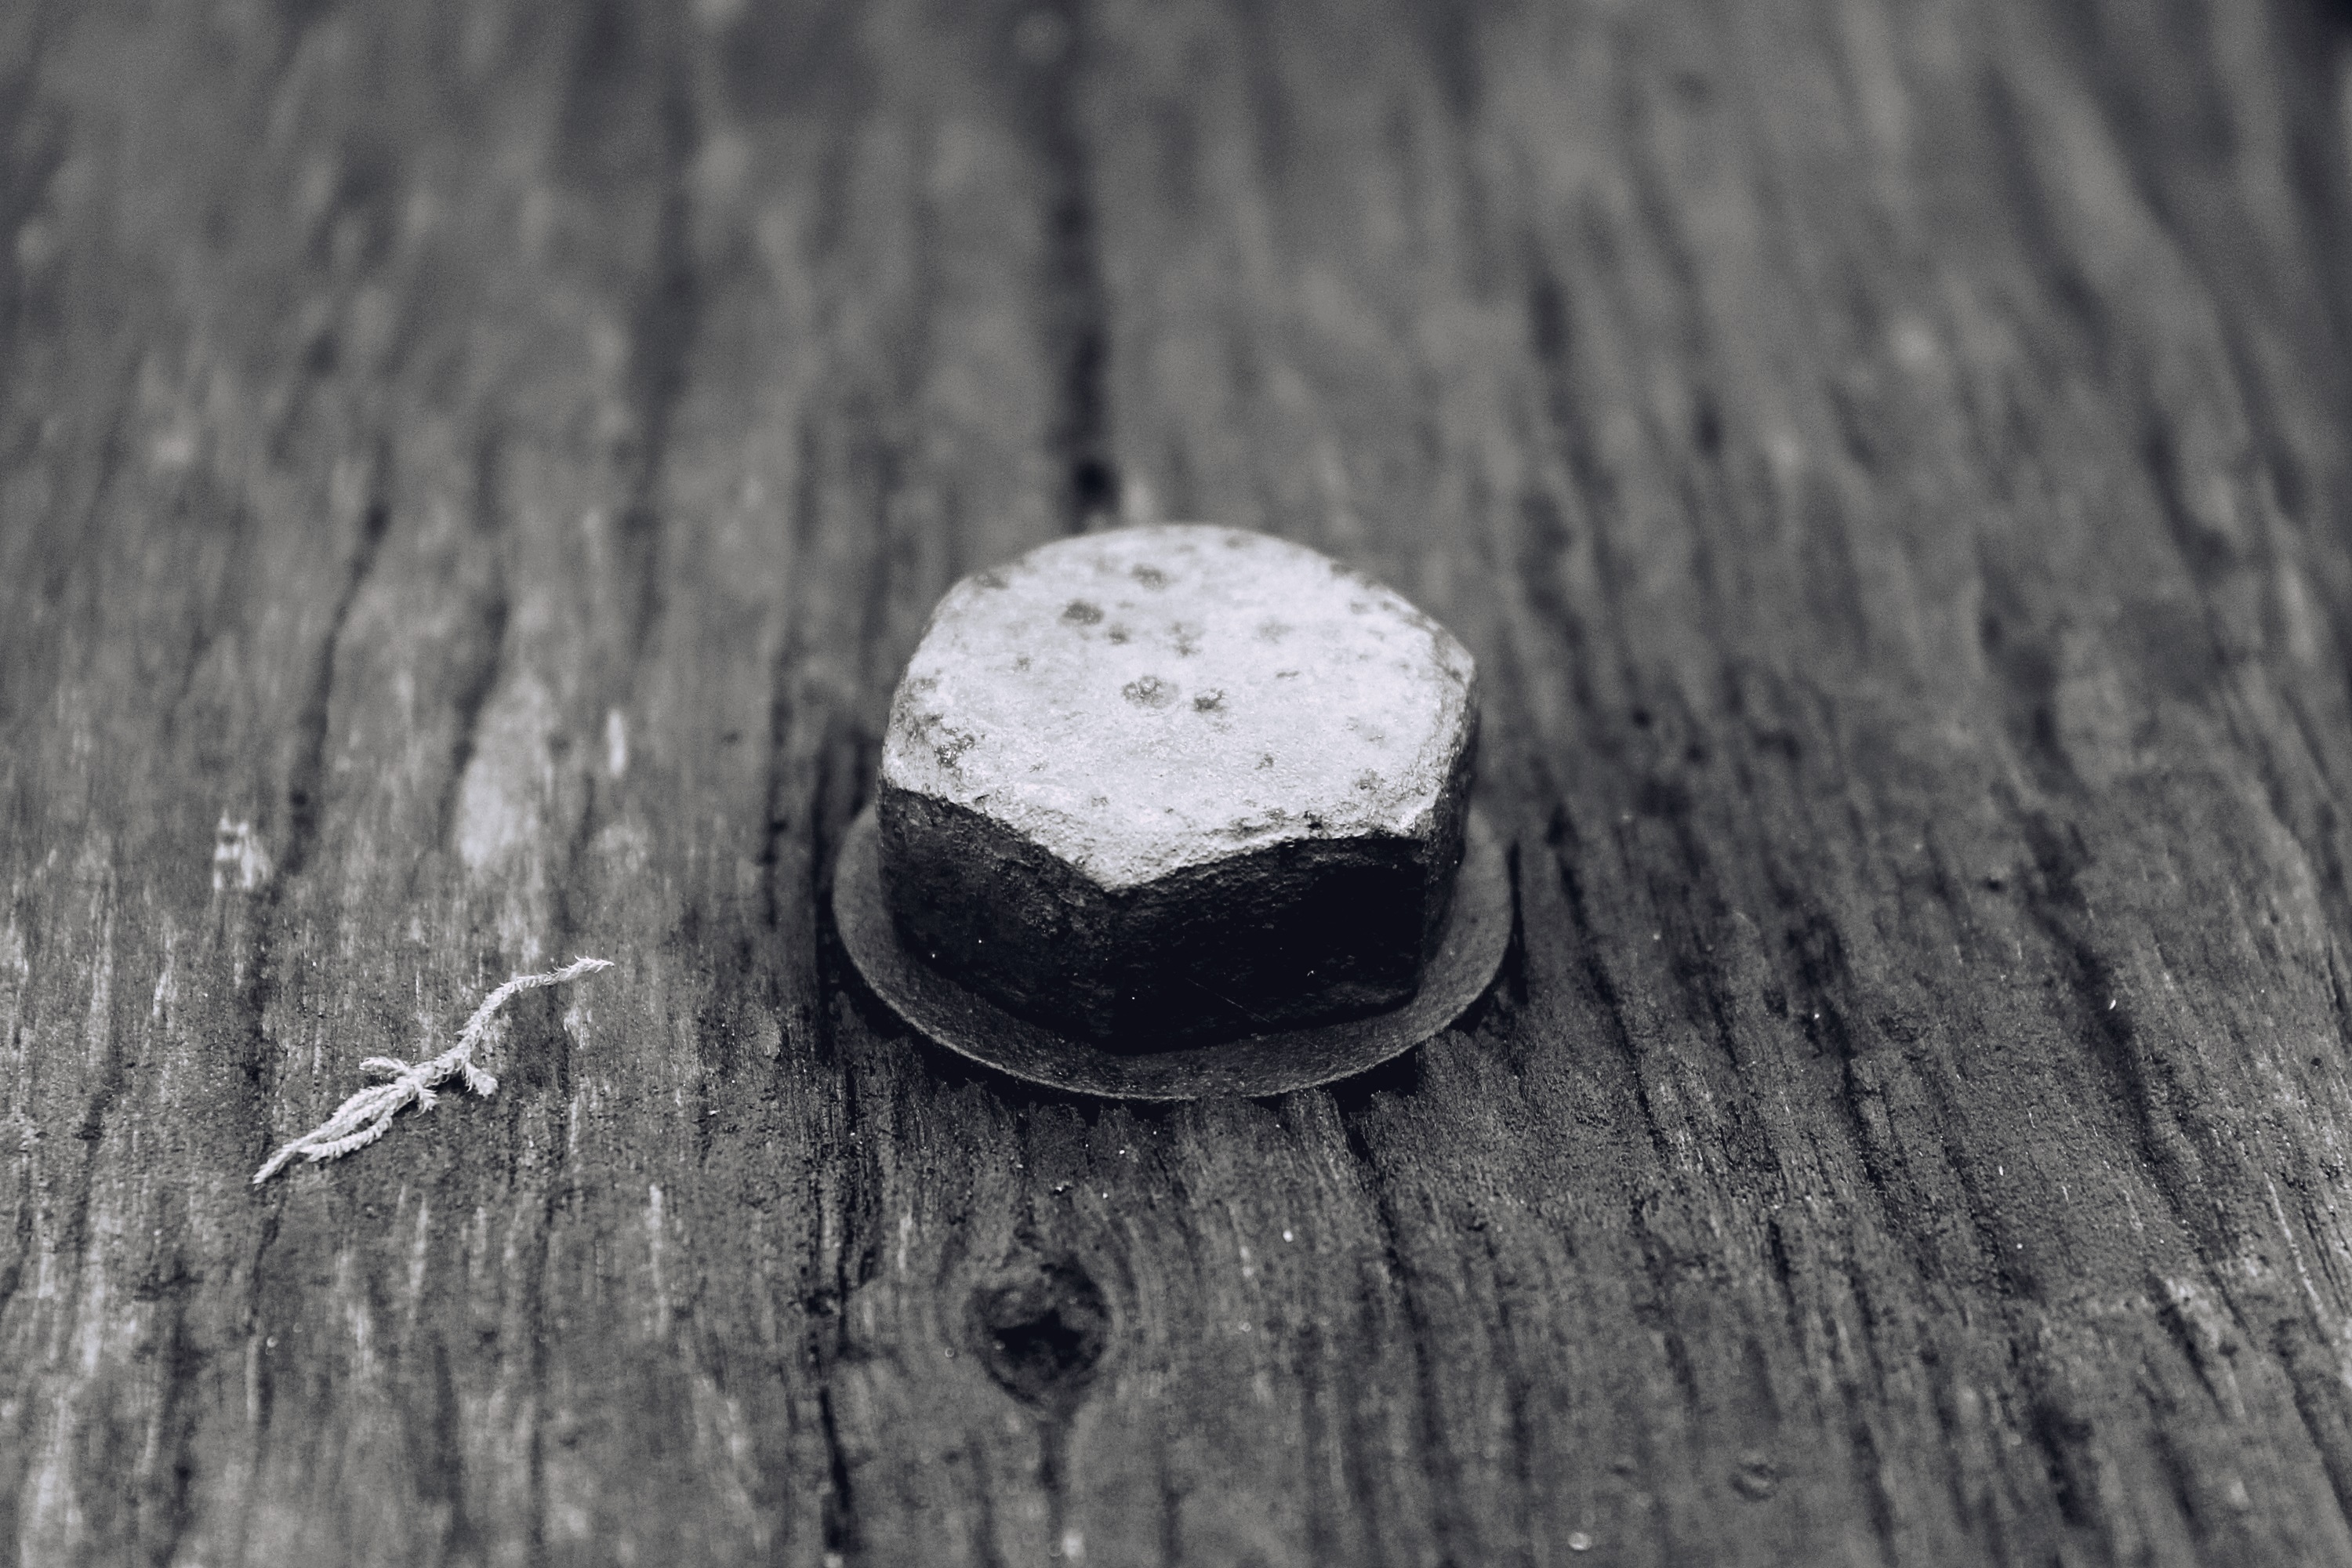
hand, rock, black and white, architecture, wood, white, photography, grain, texture, leaf, bar, soil, black, monochrome, material, screw, close up, macro photography, truss, wooden beams, monochrome photography